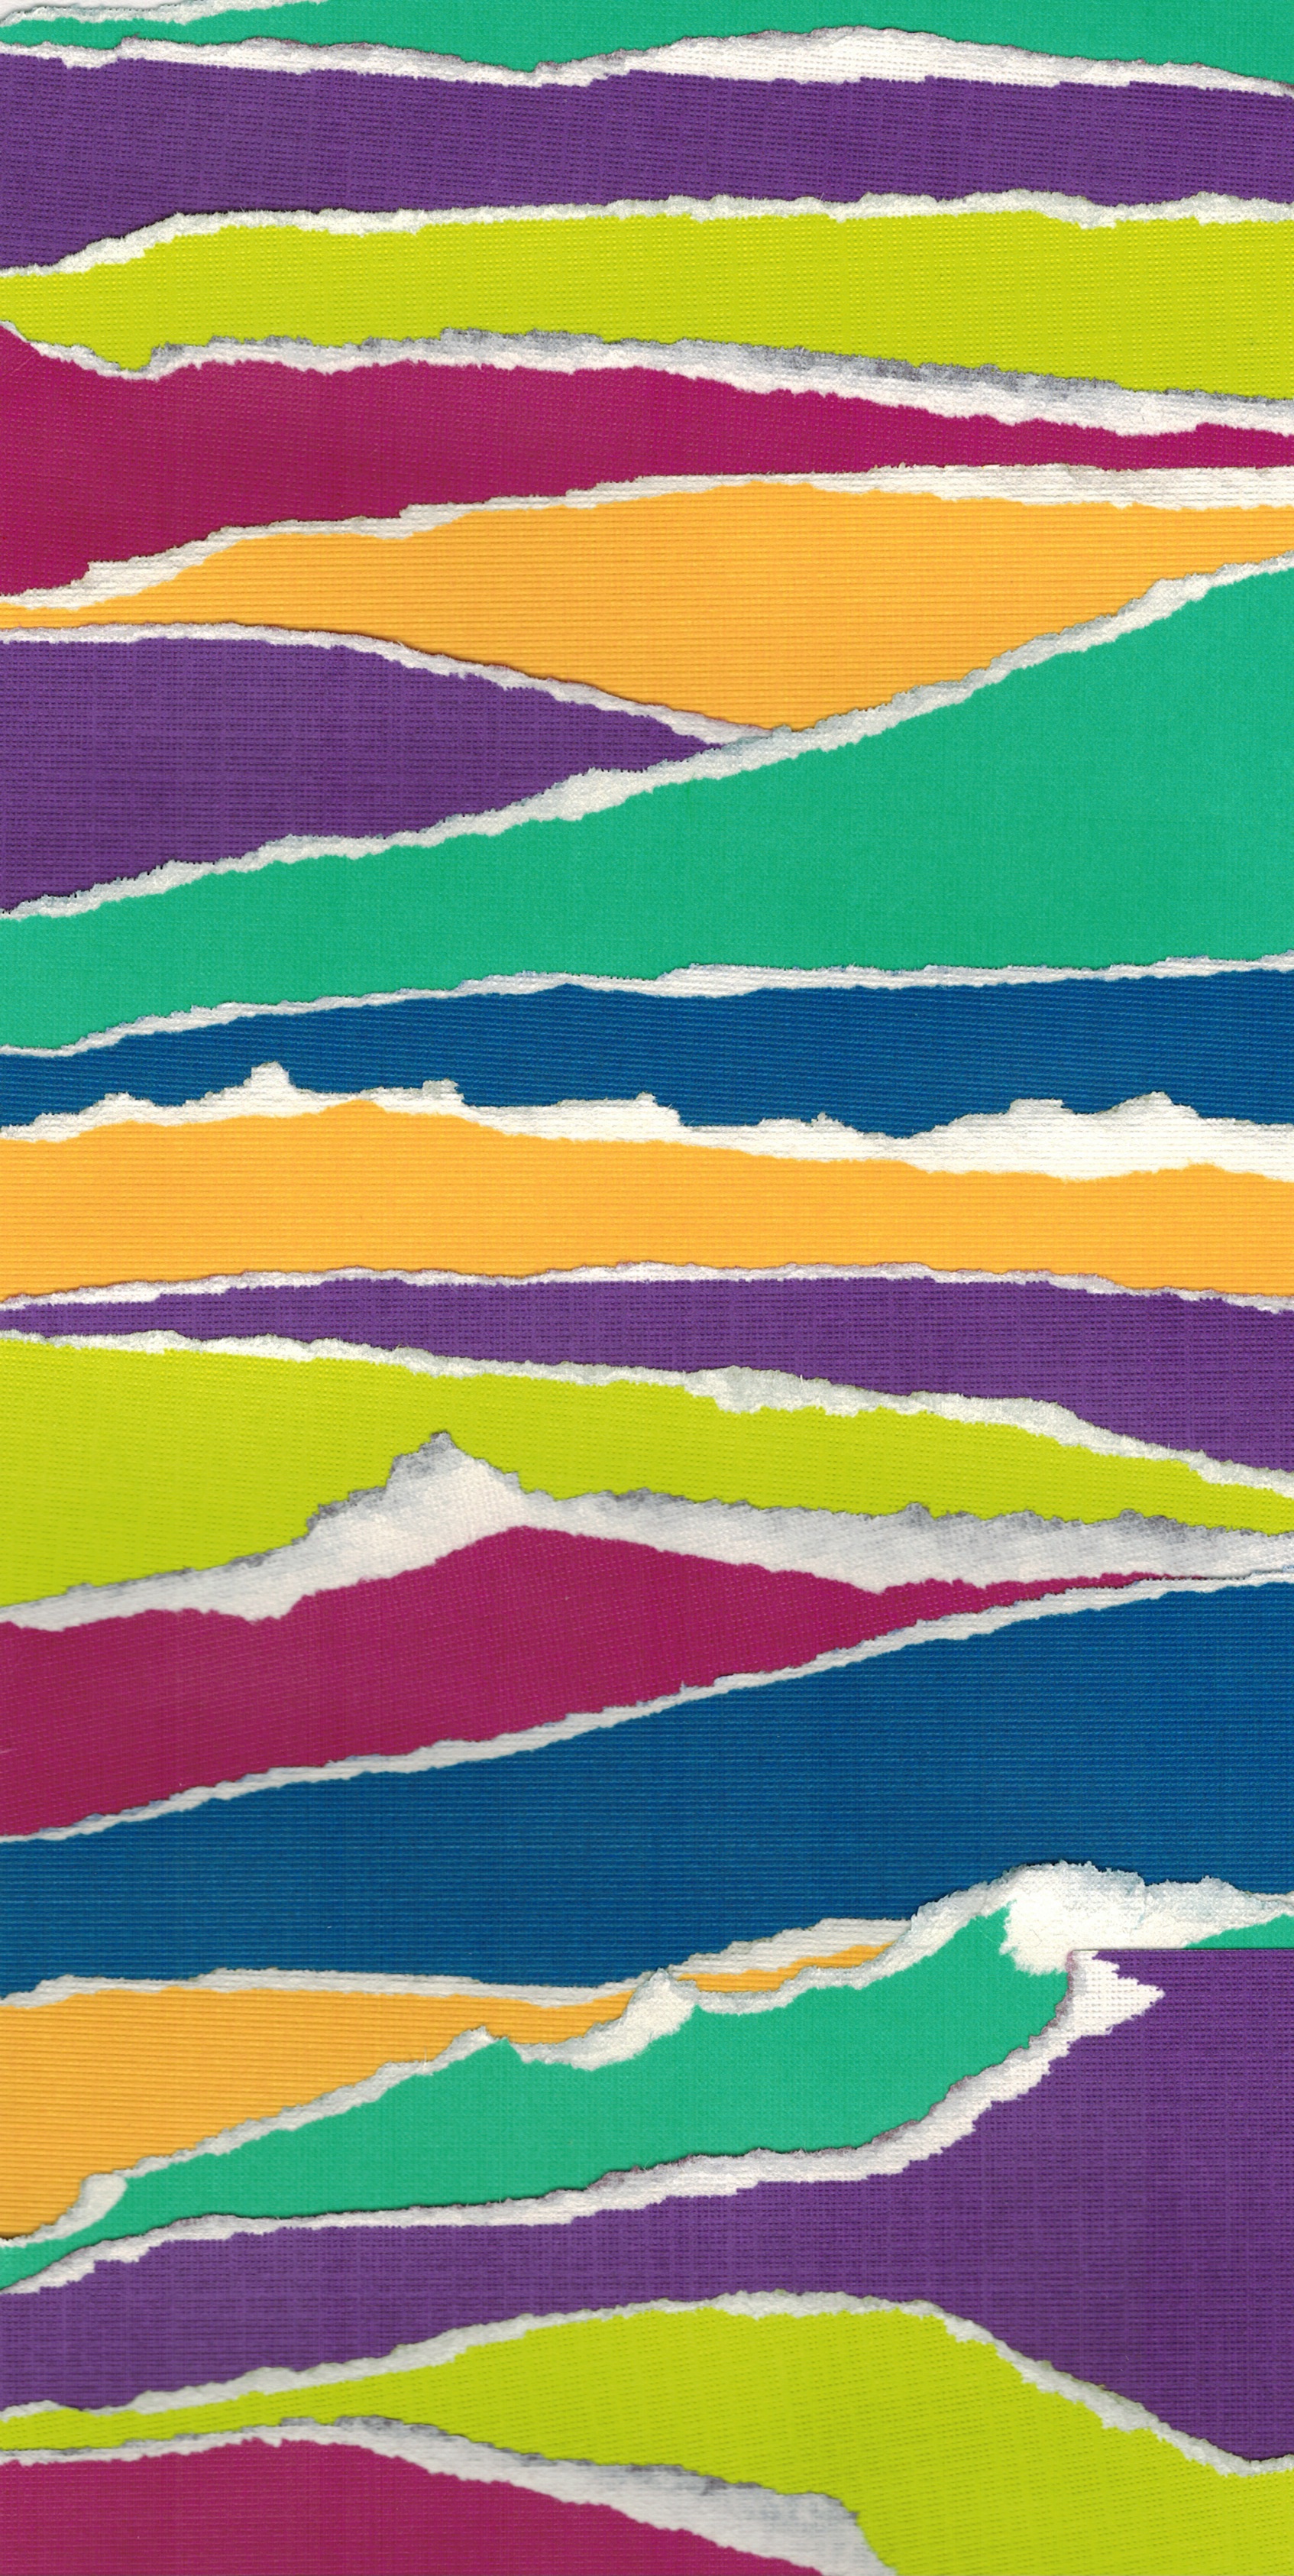
field, purple, line, green, red, color, blue, yellow, paper, tear, torn, turquoise, gold, sheets, flooring